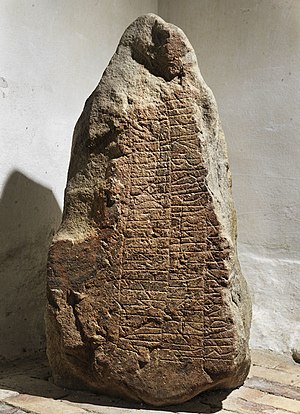
Rønninge-stenen
Rønninge-stenen
Rønninge-stenen.
Rønninge-stenen er en runesten, fundet i Rønninge på Fyn i 1627. Skonvig fandt stenen i Rønninge "wdi en steen bro", hvortil den iflg. traditionen skulle være flyttet fra en "steenhoÿ". Senere forsvandt den, men genfandtes i 1852 i Kerteminde under nedrivningen af et hus, i hvis grund den var blevet indlagt. Den blev atter benyttet som grundsten i en anden bygning, hvorfra den imidlertid blev udtaget og anbragt på den gamle kirkegård. Nu står den i Rønninge Kirkes våbenhus.